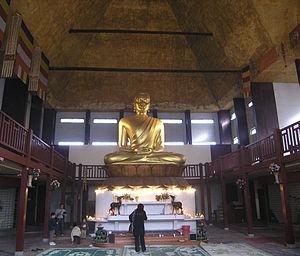
Le grand Bouddha de la Pagode du Bois de Vincennes
La pagode du bois de Vincennes est le siège de l’Institut international bouddhique fondé par Jean Sainteny, ainsi que de l'Union bouddhiste de France. Elle abrite le plus haut Bouddha d’Europe et des reliques du Bouddha historique données par la Thaïlande à la France. Dans son enceinte, se trouve le temple bouddhiste tibétain de Kagyu-Dzong.